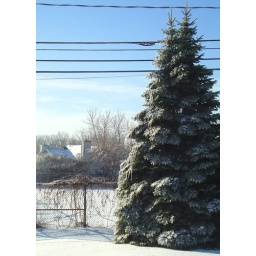
All photos taken by Edgar from indoors through a window or glass door.